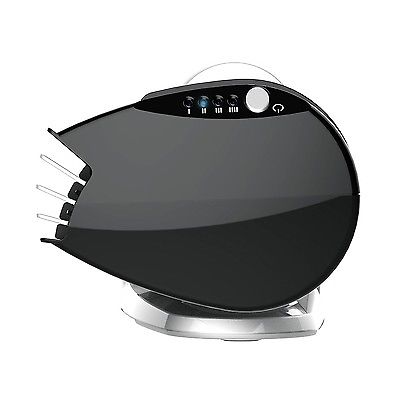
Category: fan